Familok

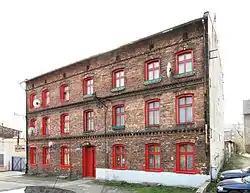
A familok house in Ruda Śląska

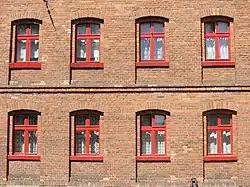
Red windowframes typical to familoks

Familok is a type of multi-family house, originally designed for workers of industries and their families, mainly coal miners. It was built at the end of the 19th century and beginning of the 20th century, in the cities and towns of Silesia.